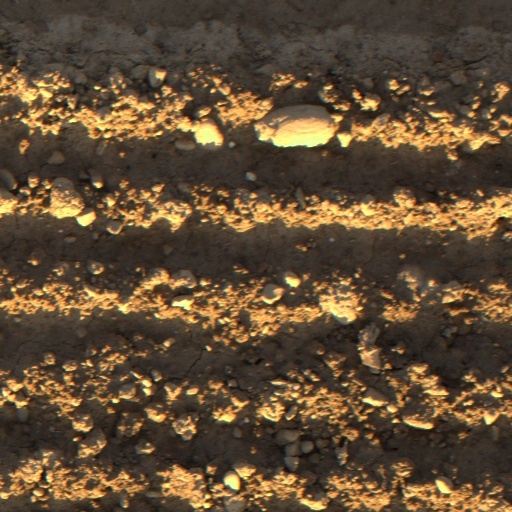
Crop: wheat